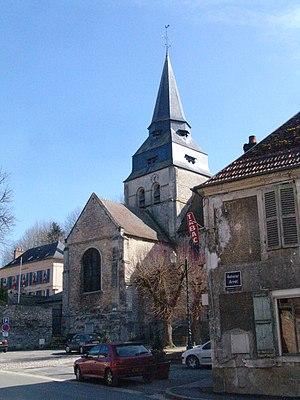
Eglise Notre-Dame de Saint-Clair-sur-Epte.
L'église Notre-Dame est une église catholique paroissiale située à Saint-Clair-sur-Epte, en France. Édifié sur un sanctuaire carolingien du IXᵉ siècle, son chœur avec abside en cul-de-four est le principal chœur roman de la fin du XIᵉ siècle conservé dans le Val-d'Oise. La décoration des trois fenêtres du chevet et les arcatures plaquées qui agrémentent le soubassement sont tout à fait remarquables, et le profil surbaissé des arcs-doubleaux intermédiaires est hors du commun. Le transept est seulement partiellement roman et l'on y voit encore l'entrée de l'ancienne absidiole nord. Le clocher central qui s'élève au-dessus de la croisée du transept remonte également à la fin du XIᵉ siècle, mais son architecture sans recherche n'atteint pas le niveau de la plupart des autres clochers romans du Vexin français et des environs. Il se distingue cependant par sa flèche en charpente du XVIᵉ siècle à la silhouette inhabituelle. La nef également romane a été rebâtie dans le style gothique primitif après le milieu du XIIᵉ siècle, mais la façade avec ses deux portails romans qui se superposent subsiste de la période romane.
Cette liste recense les monuments historiques du département du Val-d'Oise, en France.
Saint-Clair-sur-Epte est une commune française située dans le département du Val-d'Oise en région Île-de-France. Ses habitants sont les Saint-Clairois.